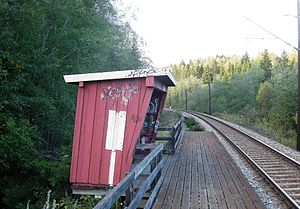
Varud Station
Varud Station er en tidligere jernbanestation på Hovedbanen, der ligger i byområdet Råholt i Eidsvoll kommune i Norge. Den åbnede 15. juni 1953 og ligger 59,54 km fra Oslo S. Siden 13. juni 2004 betjenes den ikke længere af persontog, der i stedet har endestation på Dal Station. Perron og læskur eksisterer dog stadig.